Ganja rugs

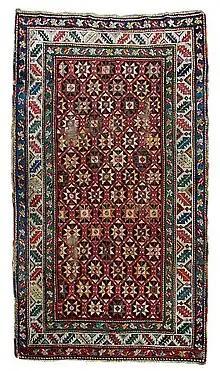
Ganja Rug with hexagonal lattice

Ganja rugs or Geunge rugs are a category of Caucasian rugs from the town of Gəncə (also written as Geunge, Gendje or Ganja) in Azerbaijan.